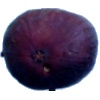
Label: Fig 1